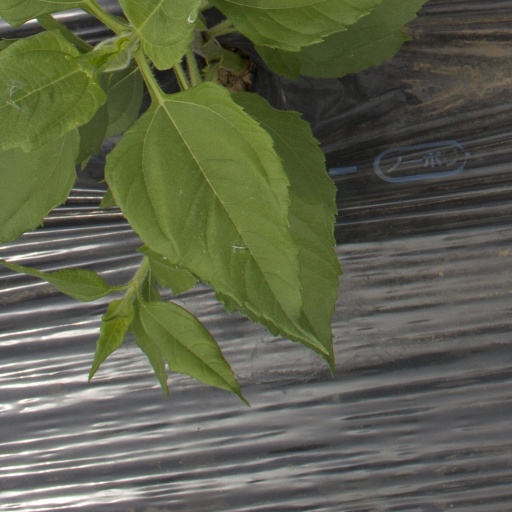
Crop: Jerusalem artichoke